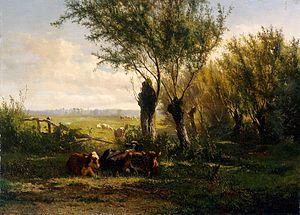
Gerard Bilders, né le 9 décembre 1838 à Utrecht et mort le 8 mars 1865 à Amsterdam, est un peintre et dessinateur néerlandais de l'École de La Haye.